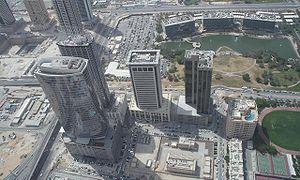
Dubai Media City est une zone franche qui appartient à Dubai Holding. Construite en 2000 pour encourager l'implantation des organisations de médias ciblant la région, y compris les agences de presse, l'édition, les médias en ligne, la publicité, la production et les installations de radiodiffusion.